Timeline of Hurricane Katrina

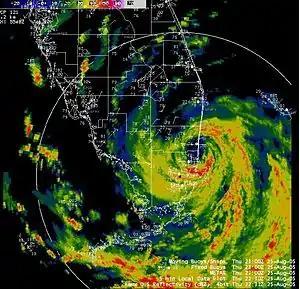
Katrina landing on southern Florida

Katrina strengthened to a hurricane. Less than two hours later Katrina made landfall on Keating Beach, just two miles south of the Fort Lauderdale International Airport. Sustained winds were and the pressure was 989 mbar. During its passage, the eye of the tropical storm moved directly over the office of the National Hurricane Center, which reported a wind gust of . The strongest sustained winds in Florida was a report of on the roof of the Rosenstiel School of Marine, Atmospheric, and Earth Science in Virginia Key. The same station recorded a gust of . Unofficially, wind gusts reached at Homestead General Aviation Airport.